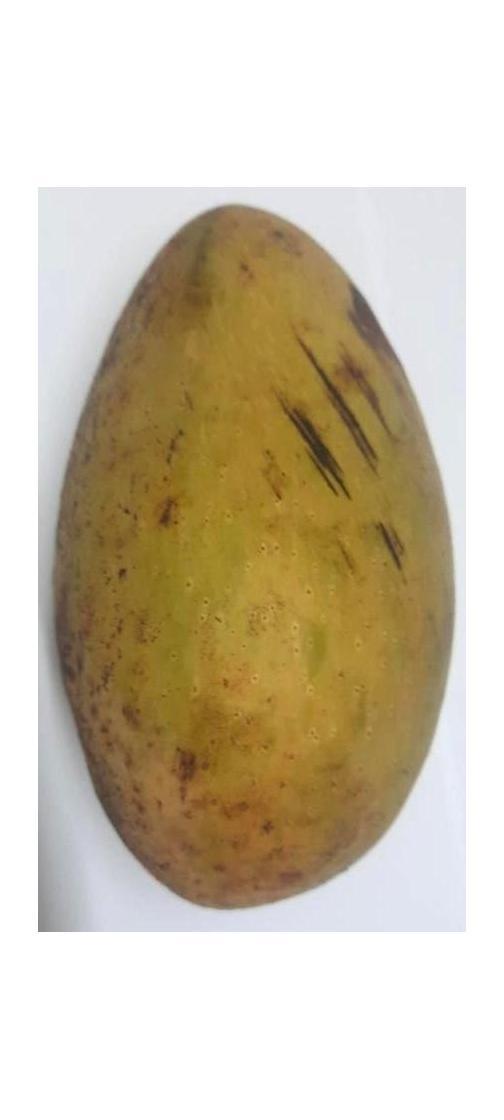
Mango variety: Ashshina Classic